Casserole

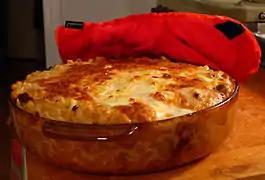
Macaroni casserole with cheese topping

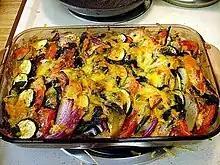
Vegetable casserole

A casserole (French: diminutive of , from Provençal , meaning 'saucepan') is a kind of large, deep pan or bowl used for cooking a variety of dishes in the oven; it is also a category of foods cooked in such a vessel. To distinguish the two uses, the pan can be called a "casserole dish" or "casserole pan", whereas the food is simply "a casserole". The same pan is often used both for cooking and for serving.